Tarbes

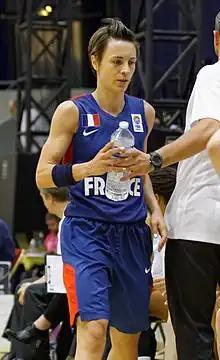
Céline Dumerc

The current Théophile Gautier high school, once led by the Doctrinaires (brothers of Christian Doctrine), houses a chapel which has an altar which is classified as an historical monument. It was directed by the Bigorre sculptor during the Baroque period.